Ruin value

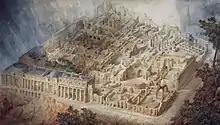
Aerial view of the imagined ruins of the Bank of England built by Sir John Soane (1830).

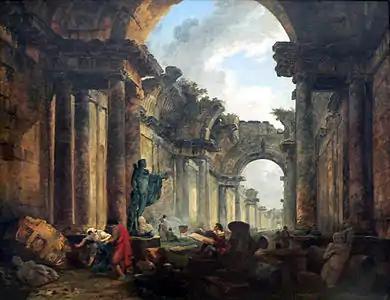
Imaginary View of the Grand Gallery of the Louvre in Ruins by Hubert Robert (1796).

In his memoirs, Albert Speer claimed to have invented the idea, which he referred to as the theory of Ruin Value (Gr. "Ruinenwerttheorie"). It was supposedly an extension of Gottfried Semper's views about using "natural" materials and the avoidance of iron girders. In reality it was a much older concept, even becoming a Europe-wide Romantic fascination at one point. Predecessors include a "new ruined castle" built by the Landgraf of Hesse-Kassel in the 18th century, and the designs for the Bank of England built in the 19th century produced by Sir John Soane. When he presented the bank's governors with three oil sketches of the planned building one of them depicted it when it would be new, another when it would be weathered, and a third what its ruins would look like a thousand years onward.